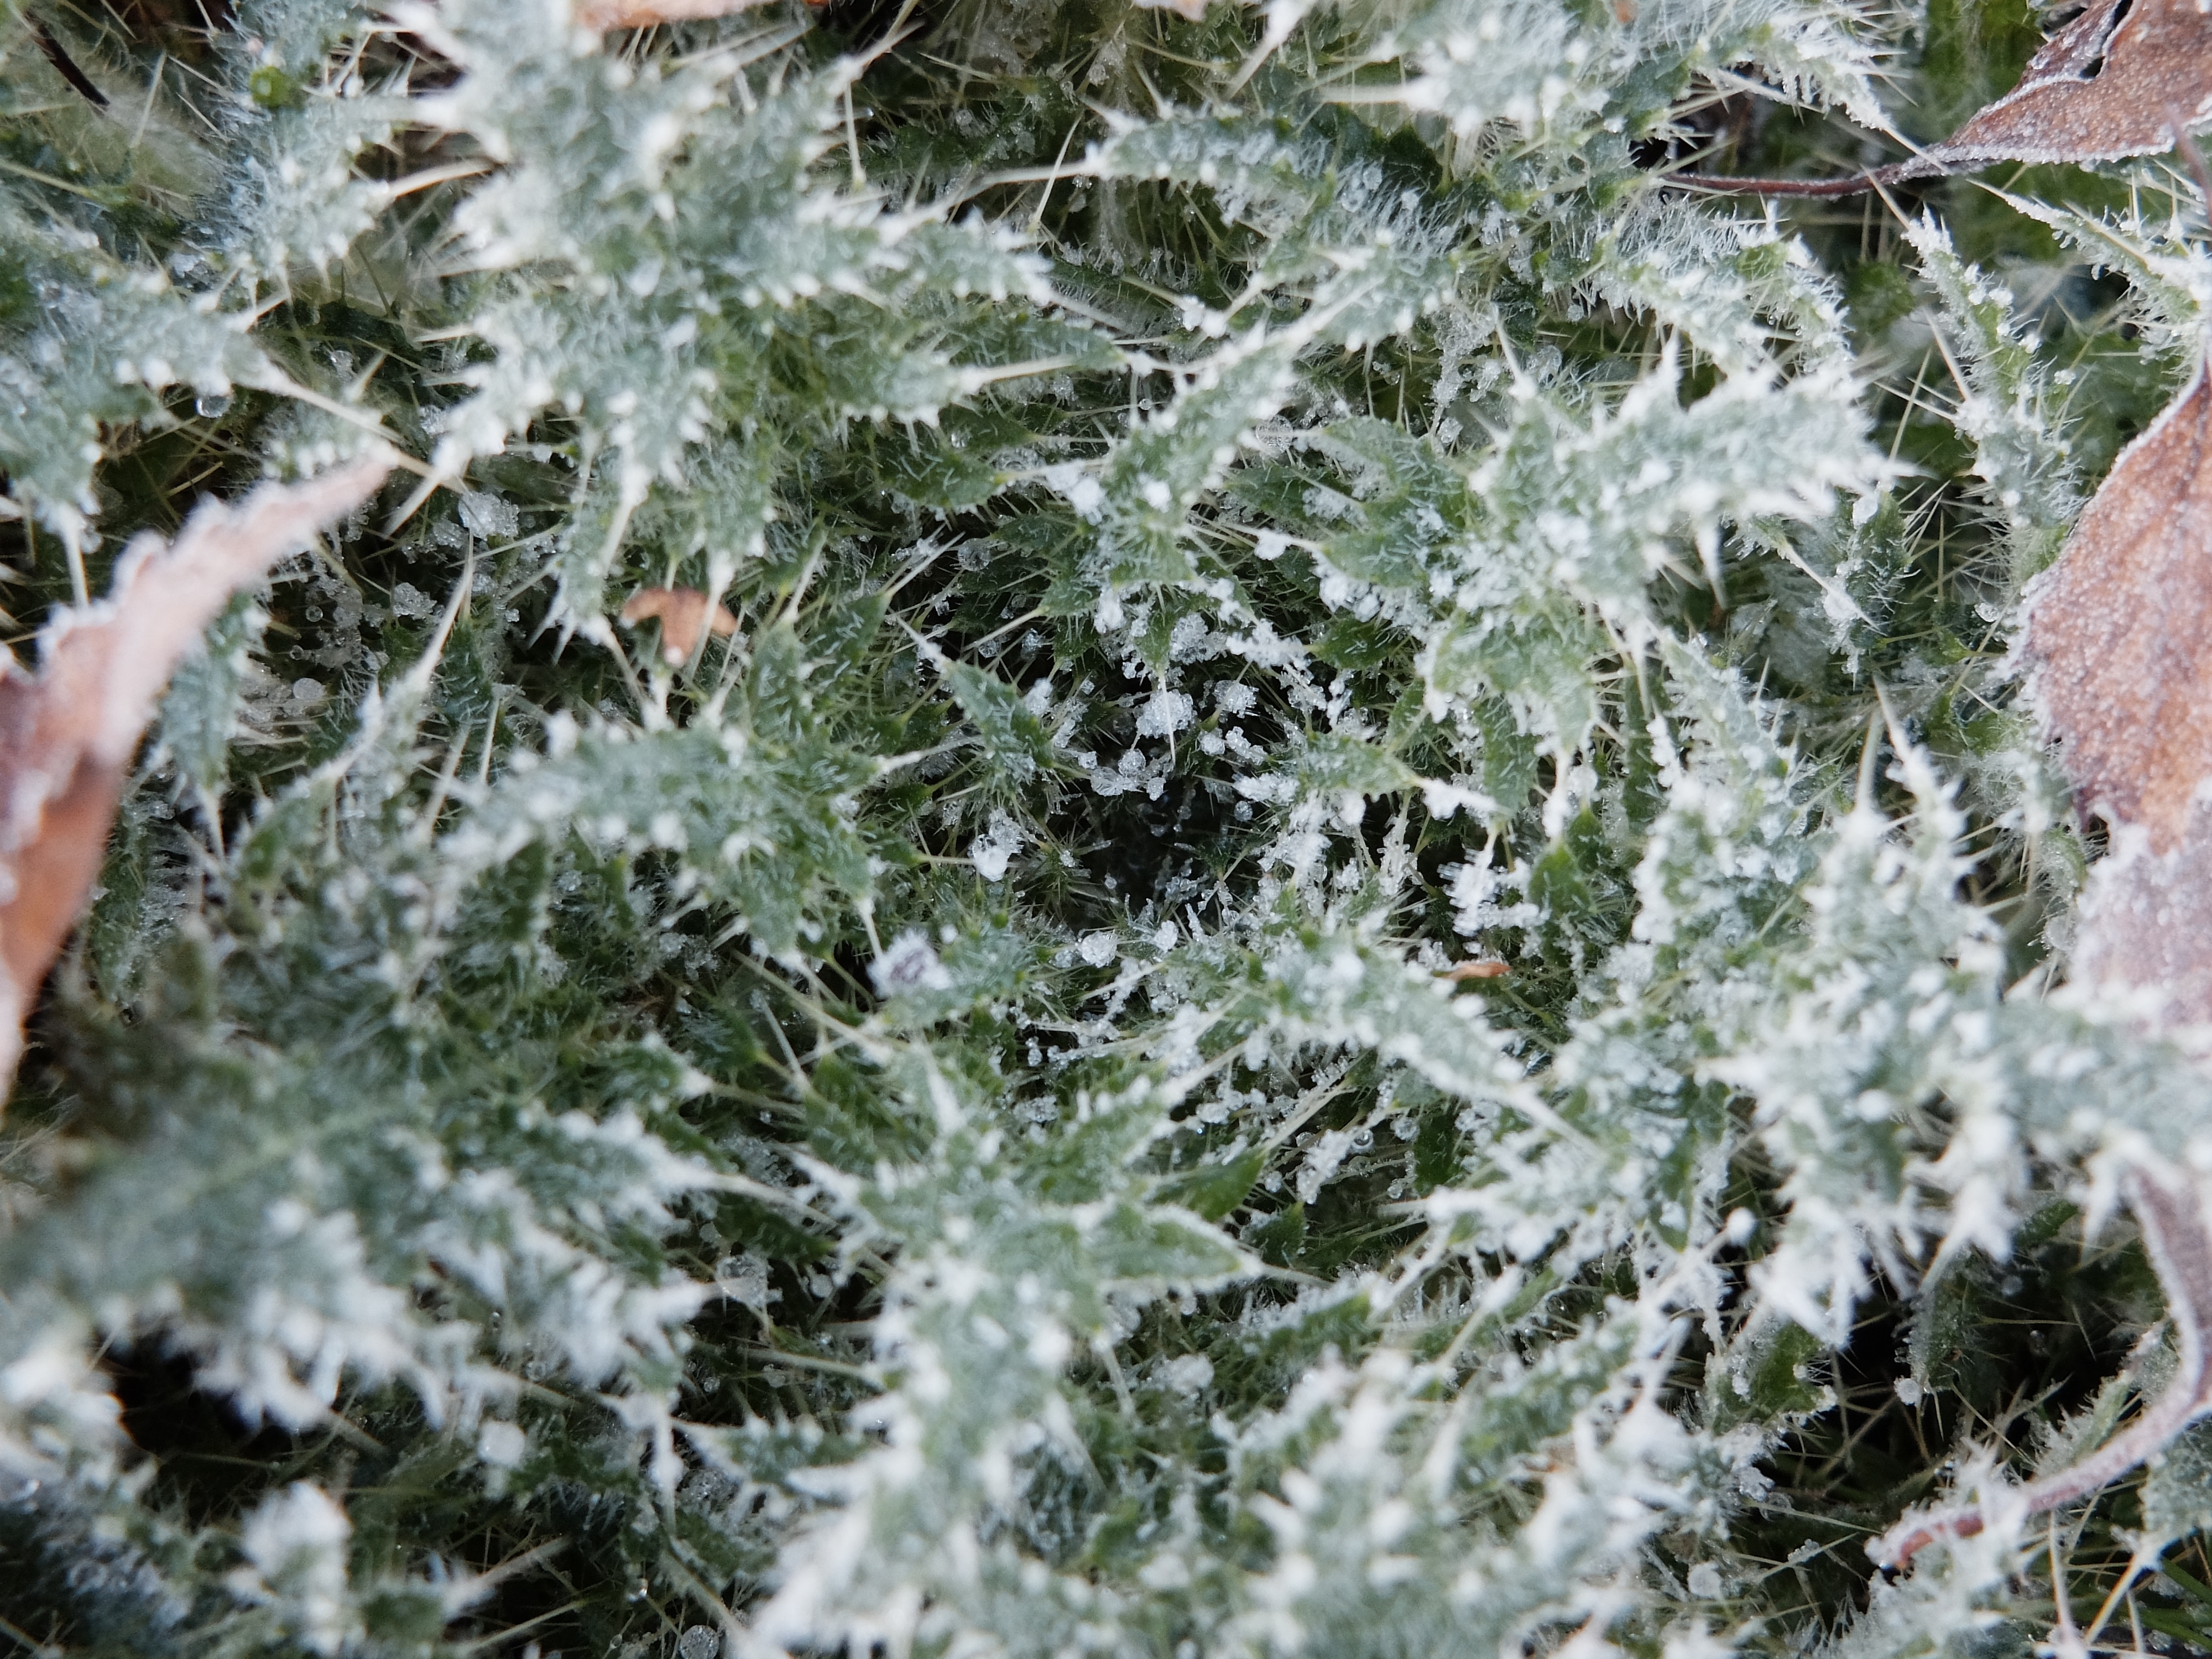
tree, branch, snow, winter, plant, leaf, flower, frost, weather, botany, fir, flora, spruce, freezing, woody plant, land plant